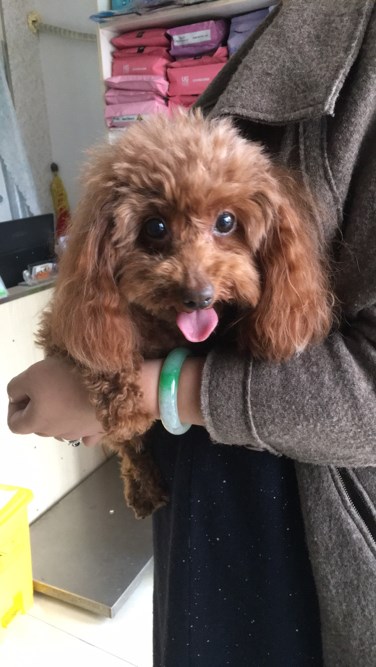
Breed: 7449-n000128-teddy